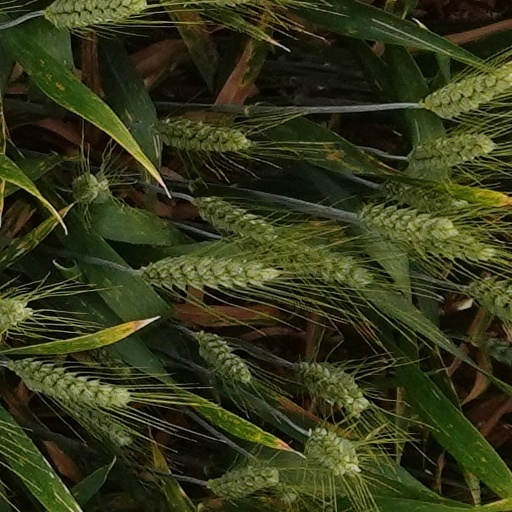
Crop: wheat